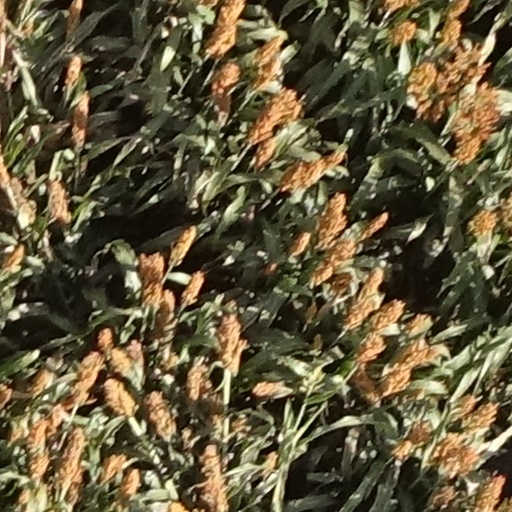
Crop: sorghum